Judy's

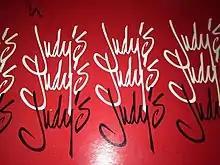
Logo of Judy's

Judy's was a chain of clothing stores, based in Van Nuys, Los Angeles.